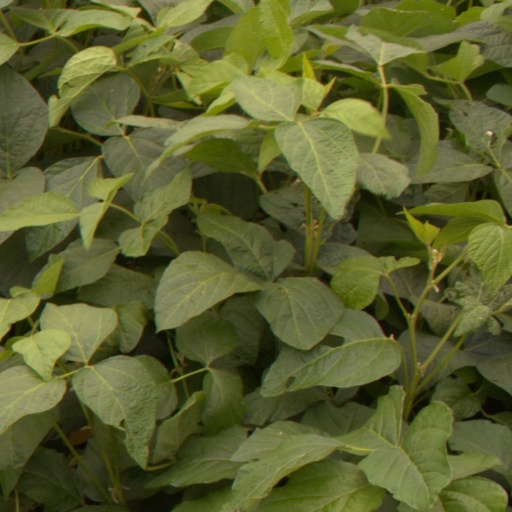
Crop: soybean